Liquid oxygen

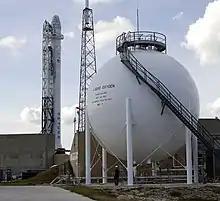
SpaceX's liquid oxygen ball at Cape Canaveral

In commerce, liquid oxygen is classified as an industrial gas and is widely used for industrial and medical purposes. Liquid oxygen is obtained from the oxygen found naturally in air by fractional distillation in a cryogenic air separation plant.